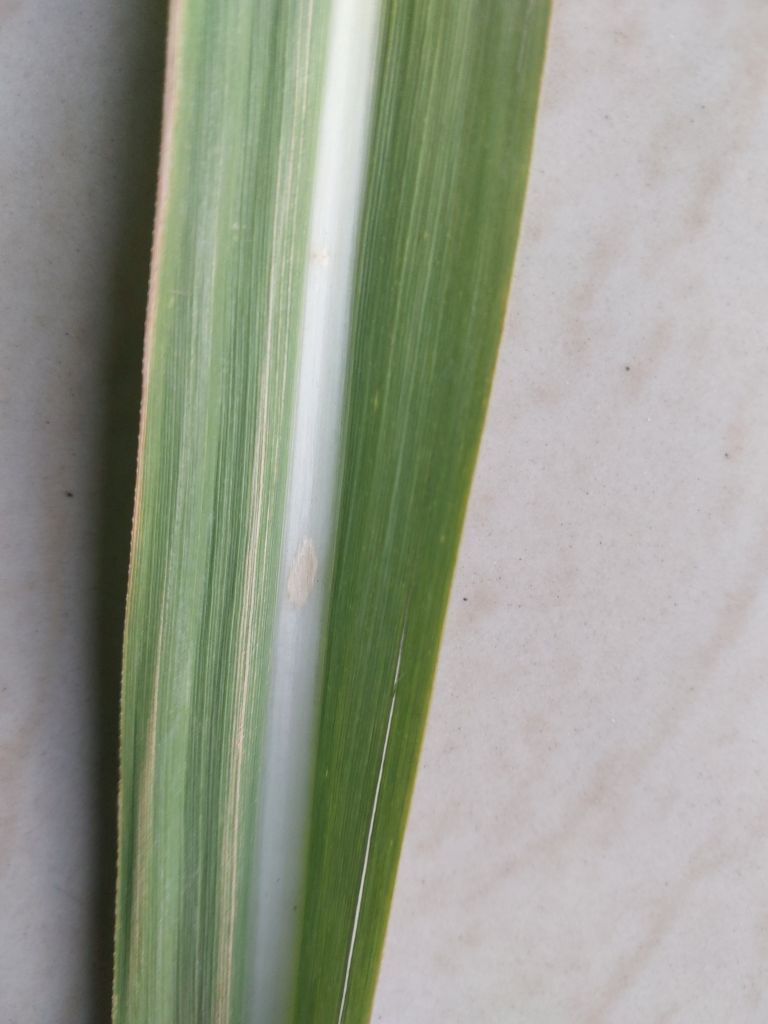
Label: Viral Disease